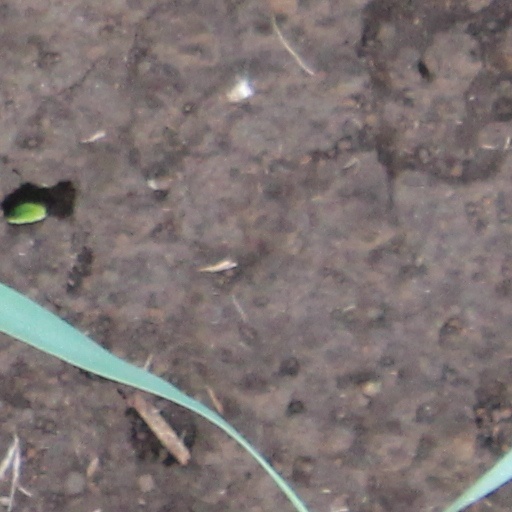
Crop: wheat